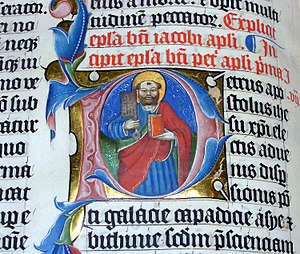
Initial
P udsmykket med apostlen Peter i en belgisk bibel fra 1407, håndskrevet på latin.
Initial er et rigt udsmykket forbogstav, som indleder en bog, et manuskript, et kapitel eller et afsnit. Initial kan også betyde forbogstaver i et navn. Ordet kommer fra det latinske initialis, som betyder »står i begyndelsen«.